The Third Part of the Pilgrim's Progress

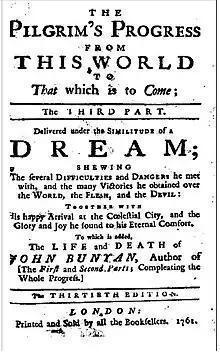
1761 title page

The Pilgrim's Progress: The Third Part is a pseudepigraphic sequel to John Bunyan's 1678 novel "The Pilgrim's Progress", written by an anonymous author. It was published with Bunyan's work in editions from 1693 to 1852 because it was believed to be written by Bunyan. It presents the pilgrimage of Tender-Conscience and his companions. In the 19th century it was bowdlerized to omit a few sexual situations and allusions.